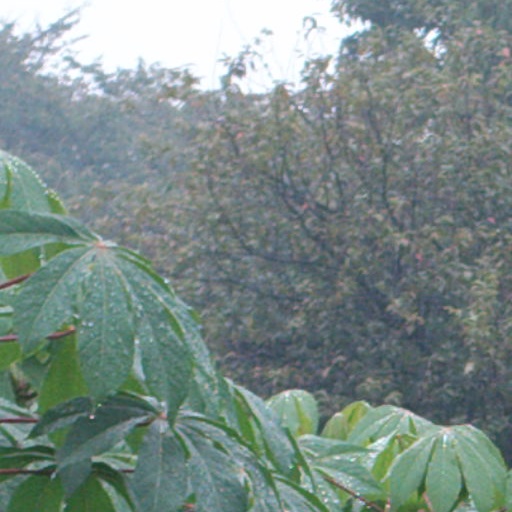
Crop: cassava